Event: Nepal Earthquake
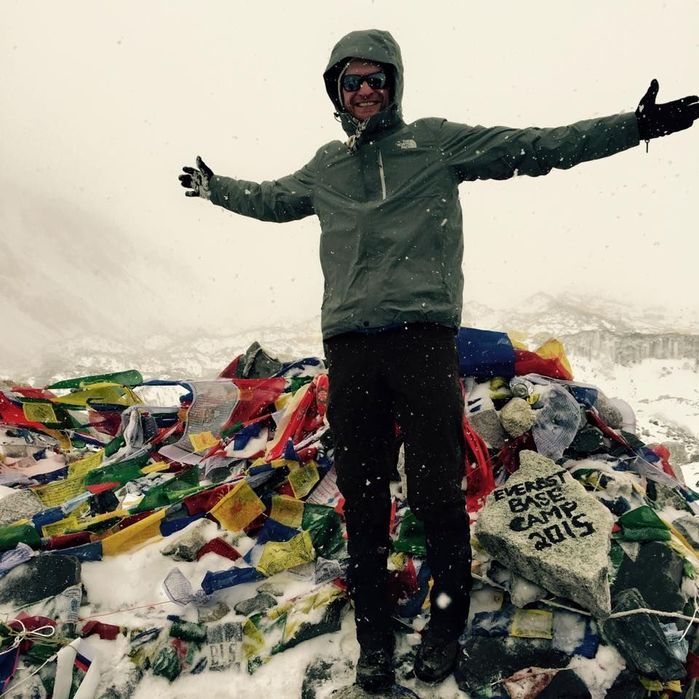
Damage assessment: no_damage